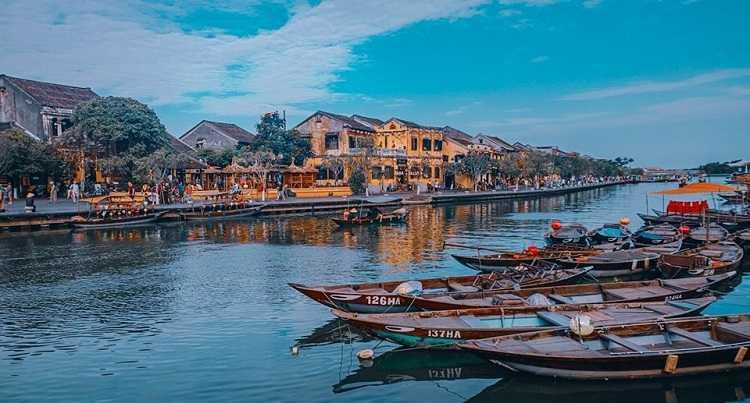
đây là khung cảnh xế chiều ở trên một con sông